Gallipoli campaign

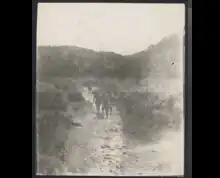
Field Ambulance stretchers a wounded soldier down a path.

The Australian submarine (Lieutenant Commander Henry Stoker) penetrated the Straits on the night of 24/25 April. As landings began at Cape Helles and ANZAC Cove at dawn on 25 April, "AE2" reached Chanak by 6:00 a.m. and torpedoed an Ottoman gunboat believed to be a Peyk-i Şevket-class cruiser then evaded a destroyer. The submarine ran aground beneath an Ottoman fort but the Ottoman gunners could not bring their guns to bear and "AE2" was manoeuvred free. Shortly after refloating, the periscope was sighted by an Ottoman battleship firing over the peninsula at Entente landing sites and the ship ceased fire and withdrew. "AE2" advanced toward the Sea of Marmara and, at , Stoker decided to rest the boat on the seabed until nightfall. At around , "AE2" surfaced to recharge batteries and sent a wireless report to the fleet. The landing at Cape Helles was going well but the landing at Anzac Cove was not as successful and the Anzac commander, Lieutenant General Sir William Birdwood, contemplated the re-embarkation of his troops. The success of "AE2" was a consideration in Birdwood deciding to persist and reports about "AE2" were relayed to the soldiers ashore to improve morale. Stoker was ordered to "generally run amok" and, with no enemies in sight, he sailed into the Sea of Marmara, where "AE2" cruised for five days to give the impression of greater numbers and made several attacks against Ottoman ships, which failed because of mechanical problems with the torpedoes.